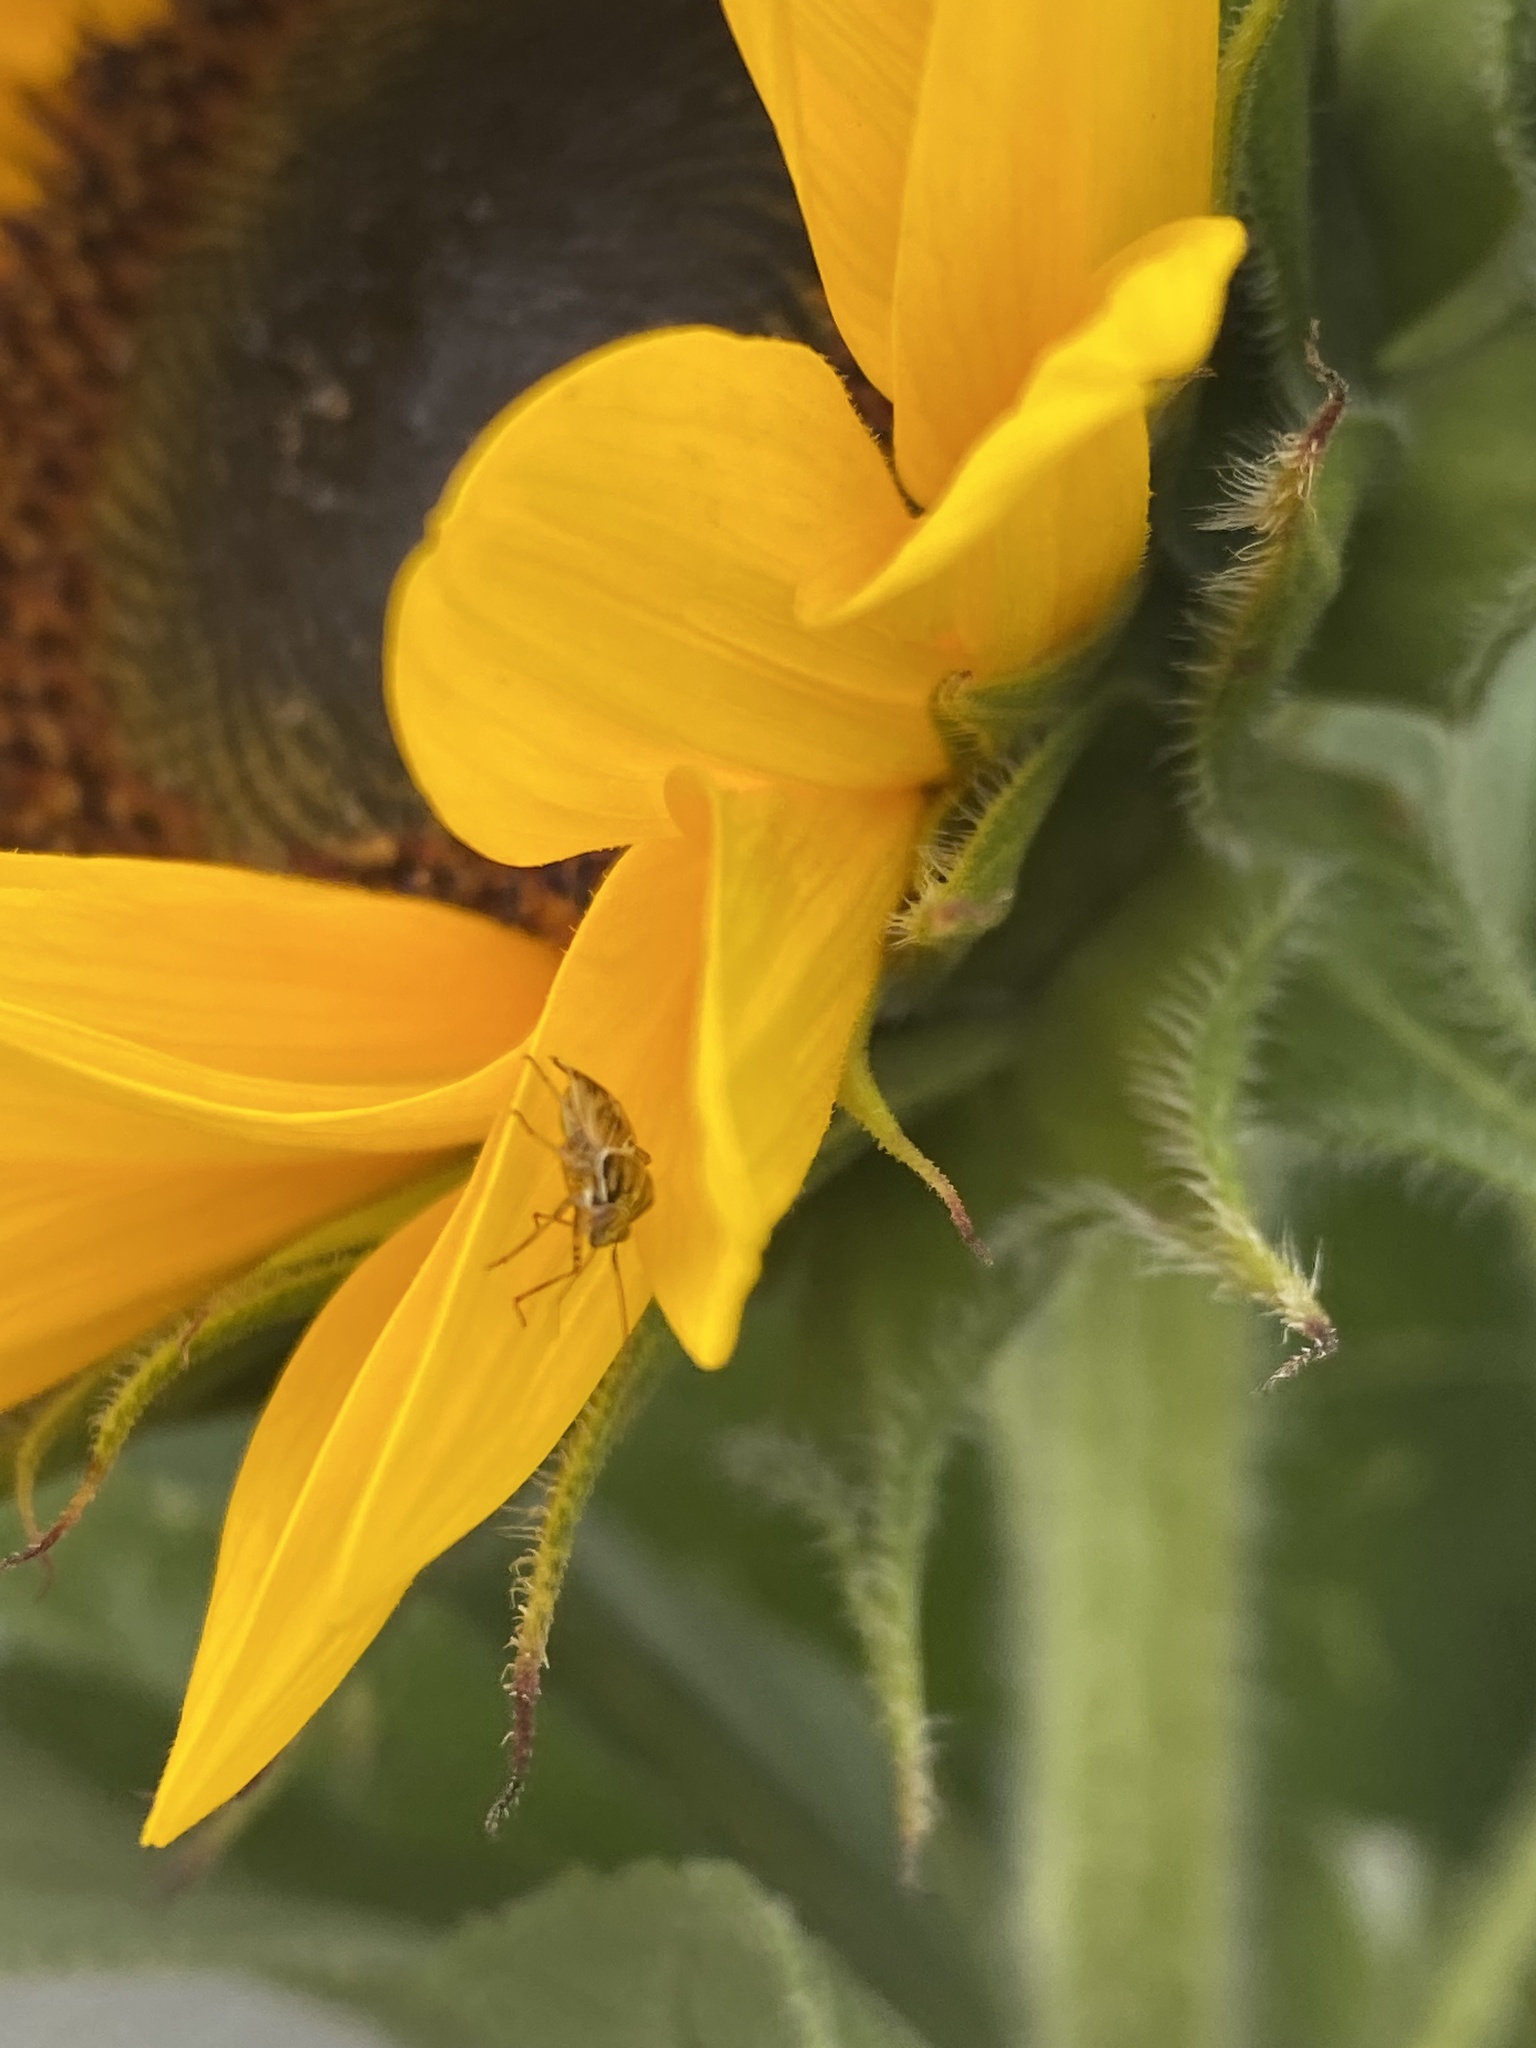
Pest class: lygus_bug